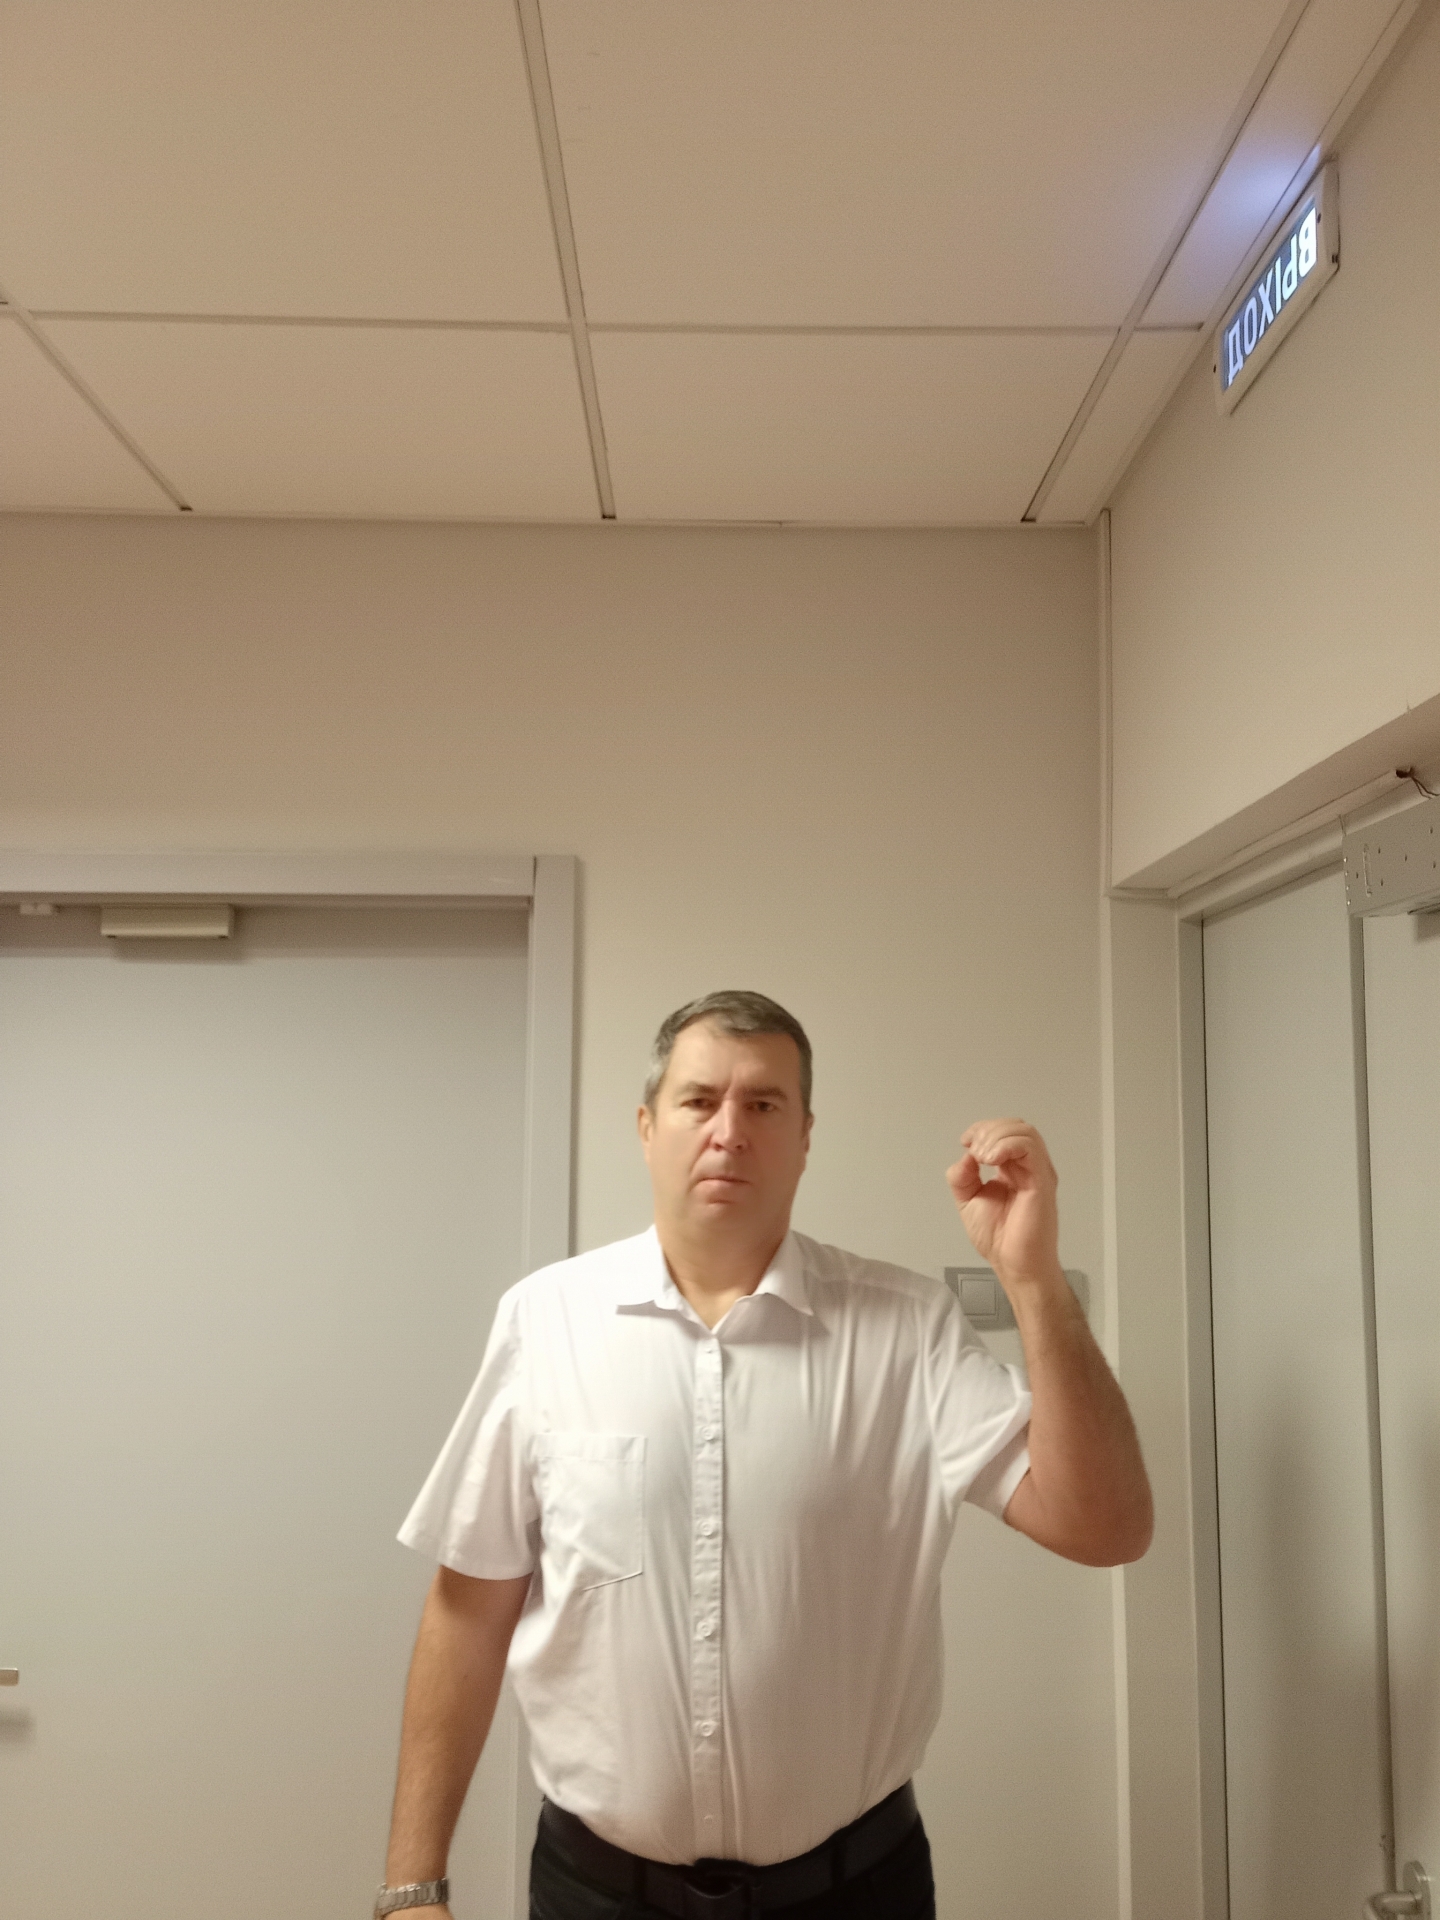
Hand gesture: grip